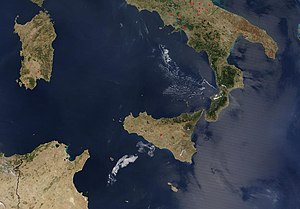
Øer i Middelhavet
Satellitbillede af Sicilien og Sardinien, de to største øer i Middelhavet
Dette er en liste over øer i Middelhavet, et indhav mellem Europa og Afrika, med Vestasien i øst og Atlanterhavet i vest.